William G. Brown Jr.

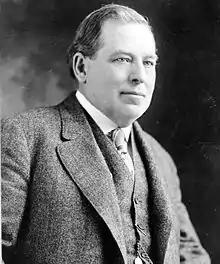
William Gay Brown Jr, in 1911.

William Gay Brown Jr. (April 7, 1856 – March 9, 1916) was a lawyer, and Democratic politician from West Virginia who served as a United States representative. Congressman Brown was born in Kingwood, West Virginia in Preston County (then in Virginia) on April 7, 1856. He served as a member of the 62nd, 63rd, and 64th United States Congresses. He died in office on March 9, 1916.